Manuel Roxas

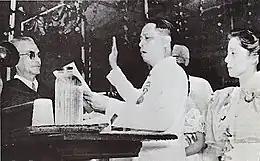
Roxas taking the oath as the first president of the Third Republic on July 4, 1946, at the Independence Grandstand (now Quirino Grandstand), Manila.

In 1917, Roxas became a member of the municipal council of Capiz, serving until 1919. He then became the youngest provincial governor of Capiz, and served in that capacity from 1919 to 1922.